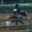
Label: horse